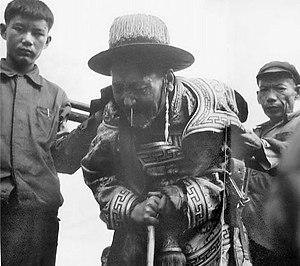
La séance de lutte tibétain འཐབ་འཛིང་, Wylie : ‘thab-‘dzing, THL : thamzing, dialecte de Lhassa API : tʰʌ́msiŋ) est une séance d'autocritique et de critique publique imposée par les maoïstes chinois à certains de leurs prisonniers sous le régime de Mao Zedong, principalement pendant la révolution culturelle, jusqu'à sa fin, en 1978. L'objectif était de réformer la pensée ou d'humilier. Le terme séance de lutte ou de dénonciation est aussi utilisé.
La révolution culturelle au Tibet est l'extension au Tibet de la révolution culturelle chinoise.
La grande révolution culturelle prolétarienne, plus couramment la grande révolution culturelle, ou simplement la révolution culturelle, représente l'un des événements marquants de l'histoire de la république populaire de Chine, dont le retentissement international est considérable.
Sampho Tsewang Rigzin est un homme politique tibétain. Il est Kalön du Kashag de 1957 à 1959.